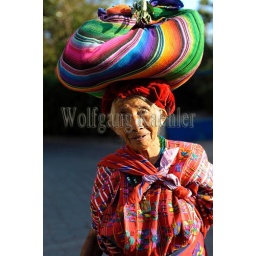
Guatemala, highlands, lake atitlan, panajachel, portrait of old mayan woman in traditional dress